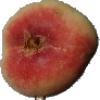
Label: Peach Flat 1